Capalaba Library

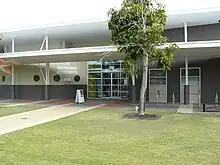
Capalaba Library entrance

The library has one meeting room which may be used free by community groups and not-for-profit organisations. It can accommodate up to 30 people when seated lecture style. The meeting room opens onto an inviting outdoor area called the “Atrium”.